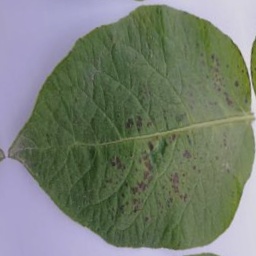
Etiqueta: Tizon_Temprano